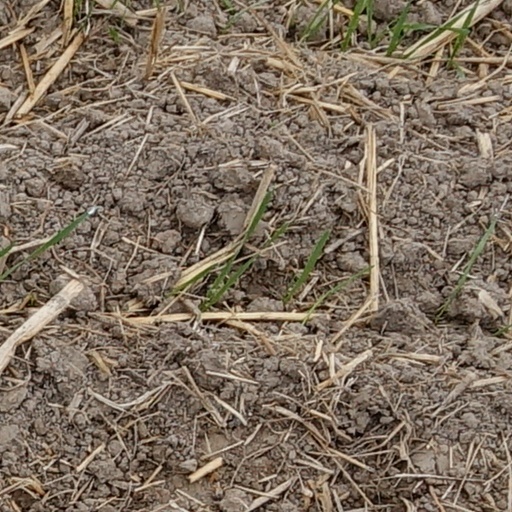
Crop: wheat